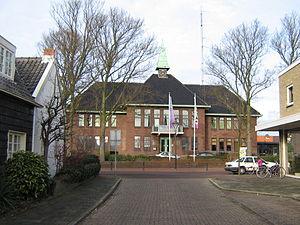
Oost-Souburg est un village de la commune néerlandaise de Flessingue, sur la presqu'île zélandaise de Walcheren. Le village est séparé de West-Souburg par le canal de Walcheren.